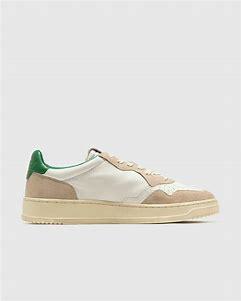
Brand: Autry
Model: Action Shoes Autry Action Medalist